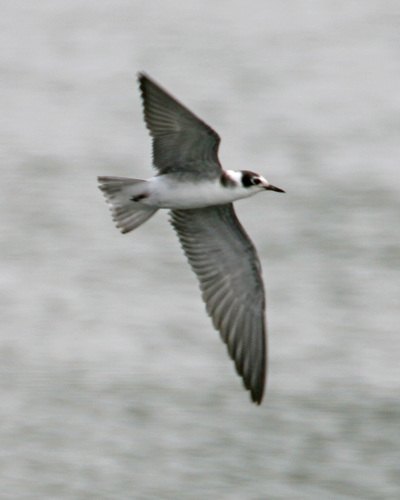
a black nap contrasts the white plumage of this bird, who is stretching its large wingspan.
bird with white breast and belly with gray wings and black beak
this is a bird with a white body, black wings and a pointed beak.
the bird has a white belly, gray dipped tail feathers and dark gray wings.
this majestic bird has gray feathers and a white throat and abdomen.
this bird has a white and gray belly with gray wingbars.
this medium-sized bird has a white belly and body with dark grey wings and a patch of dark grey on the nape.
a medium sized grey gird, with a black crown, and a pointed bill.
this small bird has black around the eyes and a white belly.
this bird has a pointed black bill, with a white breast.
Species: Black Tern